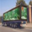
Label: truck